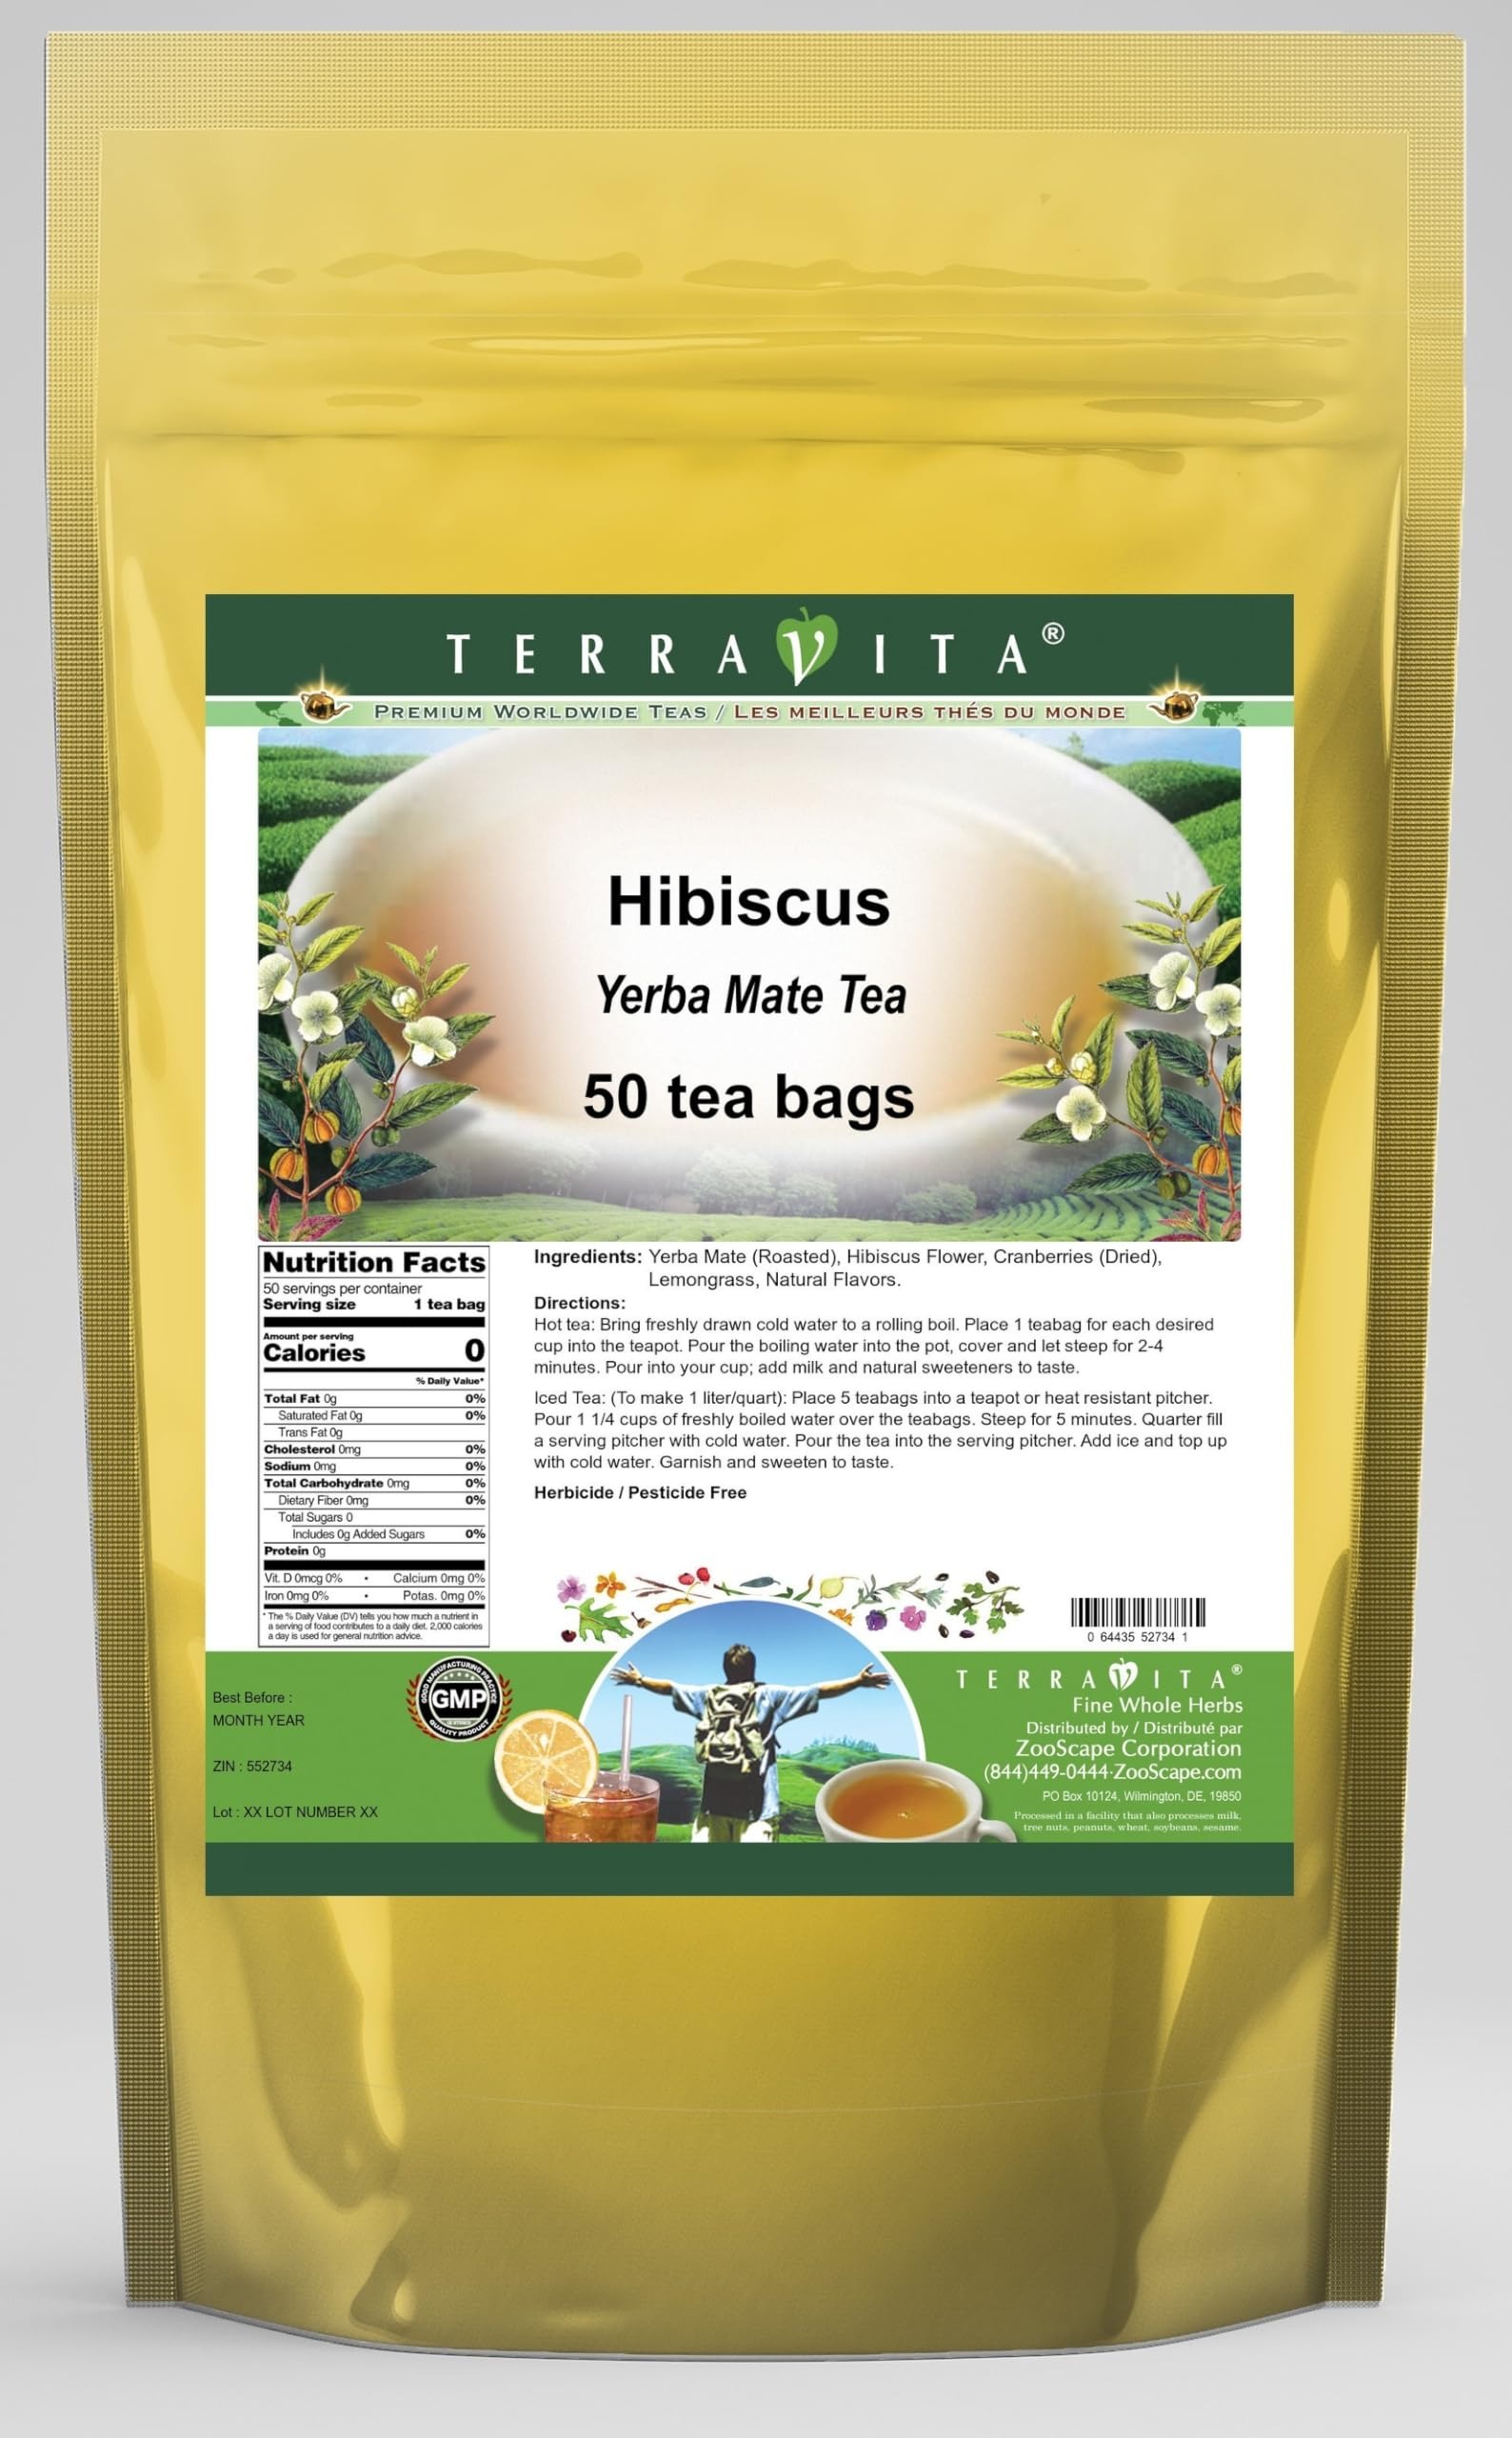
Item Name: Hibiscus Yerba Mate Tea (50 tea bags, ZIN: 552734) - 3 Pack
Bullet Point 1: Our Hibiscus Yerba Mate tea is a scrumptuous all-natural flavored Yerba Mate coffee substitute with Hibiscus Flower, Cranberries and Lemongrass that will refresh you with its terrific taste! You will enjoy the earthy and acidity-free Hibiscus aroma and flavor again and again! - Ingredients: Yerba Mate, Hibiscus Flower, Cranberries, Lemongrass and Natural Hibiscus Flavor.
Bullet Point 2: No fillers.
Bullet Point 3: Manufacturer: TerraVita
Bullet Point 4: Size: 50 tea bags
Bullet Point 5: Yerba Mate Tea Bags - Packed in a convenient upright pouch!
Product Description: Our Hibiscus Yerba Mate tea is a scrumptuous all-natural flavored Yerba Mate coffee substitute with Hibiscus Flower, Cranberries and Lemongrass that will refresh you with its terrific taste! You will enjoy the earthy and acidity-free Hibiscus aroma and flavor again and again! - Ingredients: Yerba Mate, Hibiscus Flower, Cranberries, Lemongrass and Natural Hibiscus Flavor. - Hot tea brewing method: Bring freshly drawn cold water to a rolling boil. Place 1 teabag for each desired cup into the teapot. Pour the boiling water into the pot, cover and let steep for 2-4 minutes. Pour into your cup; add milk and natural sweeteners to taste. - Iced tea brewing method: (To make 1 liter/quart): Place 5 teabags into a teapot or heat resistant pitcher. Pour 1 1/4 cups of freshly boiled water over the teabags. Steep for 5 minutes. Quarter fill a serving pitcher with cold water. Pour the tea into the serving pitcher. Add ice and top up with cold water. Garnish and sweeten to taste. - TerraVita is an exclusive line of premium-quality, natural source products that use only the finest, purest and most potent ingredients found around the world. TerraVita is hallmarked by the highest possible standards of purity, potency, stability and freshness. All of our products are prepared with the highest elements of quality control, from raw materials through the entire manufacturing process, up to and including the moment that the bottles or bags are sealed for freshness and shipped out to you. Our highest possible standards are certified by independent laboratories and backed by our personal guarantee. - TerraVita exists to meet and ensure your family's health and wellness without the harmful effects of chemicals and health products. We strive to make all of our products affordable and reliable and
Value: 150.0
Unit: Count

Price: 93.46